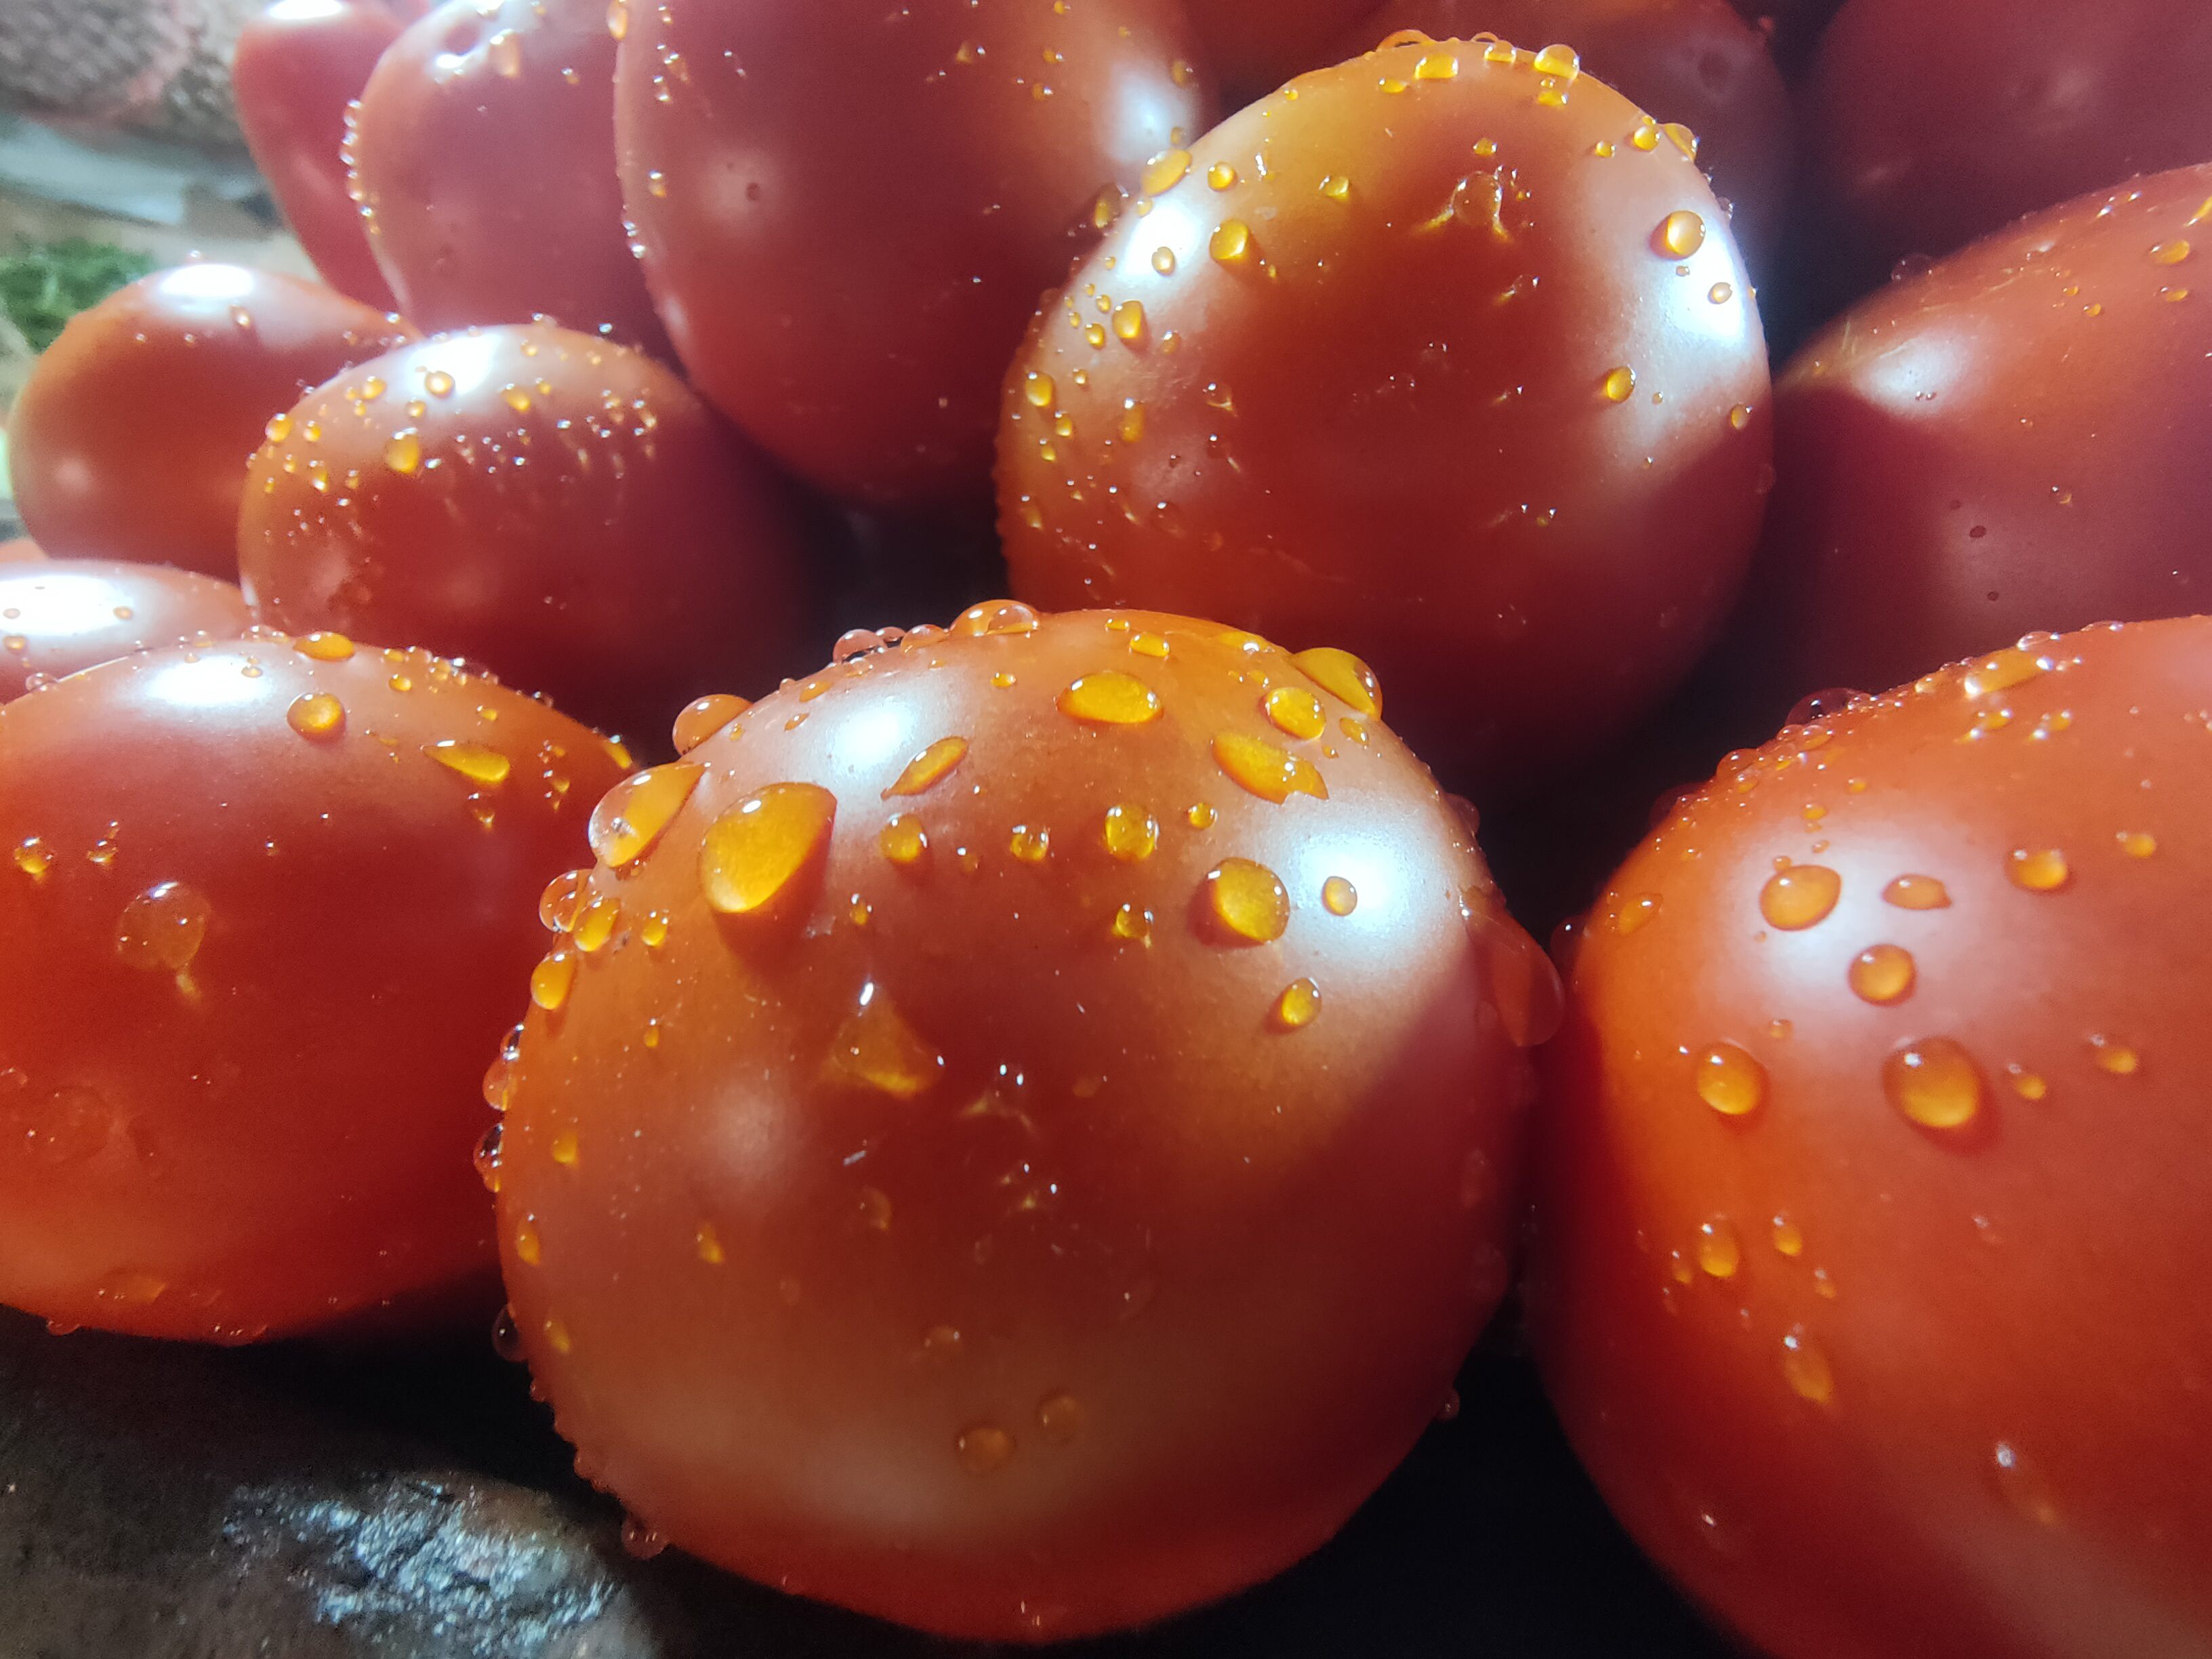
Label: Solanum Iycopersicum